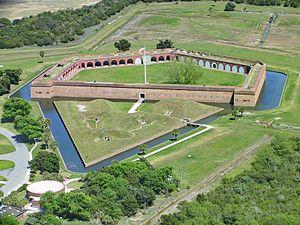
Le monument national de Fort Pulaski est un site protégé situé dans l'État de Géorgie aux États-Unis.
Le siège du Fort Pulaski se conclut avec la bataille du fort Pulaski qui se déroule du 10 au 11 avril 1862 pendant la guerre de Sécession. Les forces de l'Union installées sur Tybee Island et les forces navales mènent un siège de 112 jours qui se termine par la capture du fort Pulaski tenu par les confédérés au terme d'un bombardement de 30 heures. Le siège et la bataille sont importants par le fait de l'utilisation novatrice de canons rayés qui rendent les défenses côtières obsolètes. L'union initie des opérations amphibies à grande échelle.